Assassination of Anwar Sadat

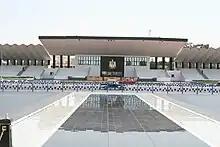
Platform where Anwar Sadat was assassinated

On 6 October 1981, Anwar Sadat, the President of Egypt, was assassinated during the annual victory parade held in the Nasr City district of Cairo to celebrate the victory over Israel in the 1973 war, during which the Egyptian Army had crossed the Suez Canal at the beginning of the Yom Kippur War. The assassination was undertaken by members of the Egyptian Islamic Jihad. Although the motive has been debated, Sadat's assassination likely stemmed from Islamists who opposed Sadat's peace initiative with Israel and the United States relating to the Camp David Accords.